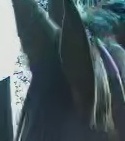
Face region: ears (position_of_ears)
Pain indicator: not_present